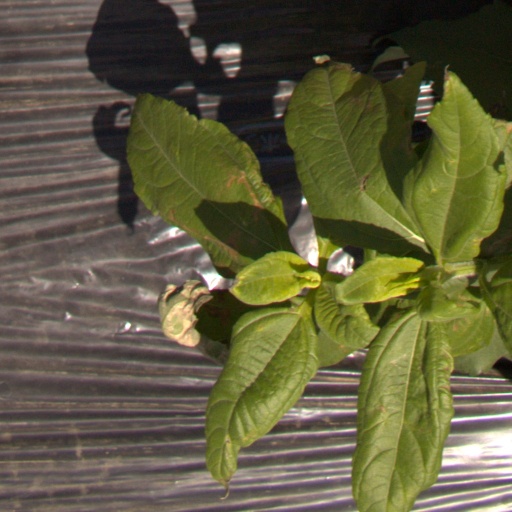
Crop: Jerusalem artichoke